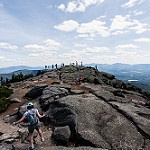
Scene: Outdoor